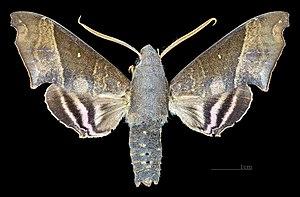
Pachygonidia hopfferi est une espèce d'insectes lépidoptères de la famille des Sphingidae, sous-famille des Macroglossinae, de la tribu des Dilophonotini et du genre Pachygonidia.